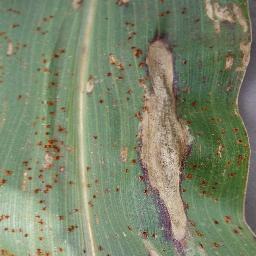
Label: Corn___Northern_Leaf_Blight